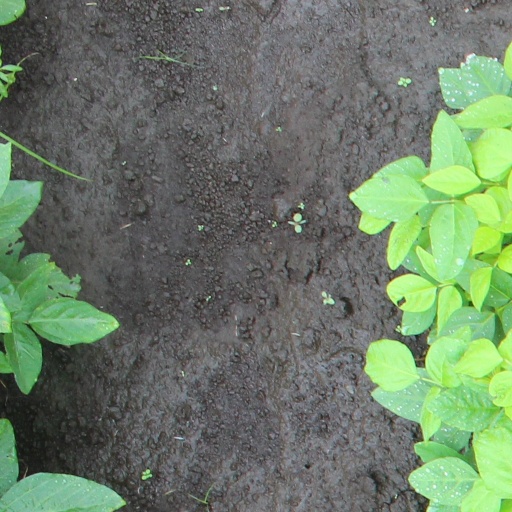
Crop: soybean